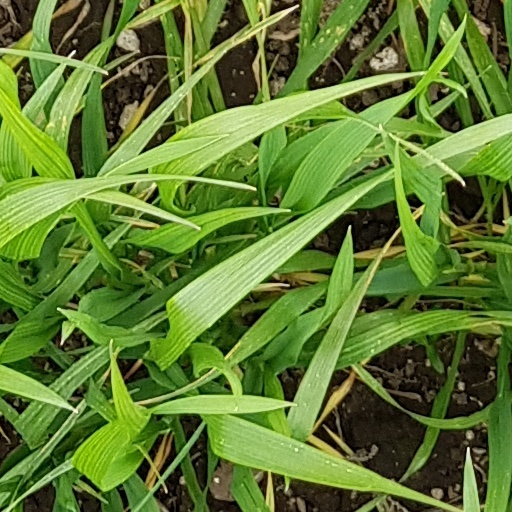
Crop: wheat